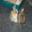
Label: rabbit